Robert Gwynn

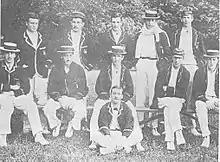
Dublin University team of 1895 - R M Gwynn is in the back row, far right

Robert Malcolm Gwynn (26 April 1877 – 25 June 1962) was a Church of Ireland clergyman and academic whose entire working life was spent at Trinity College Dublin. In his youth, he was also an outstanding cricketer.